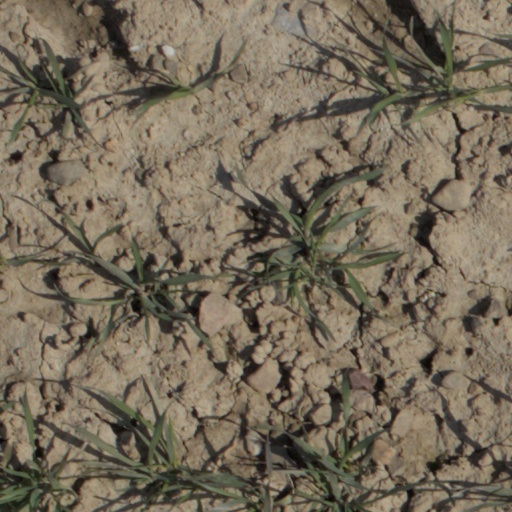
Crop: wheat